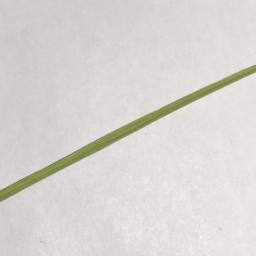
Label: Rice___Healthy